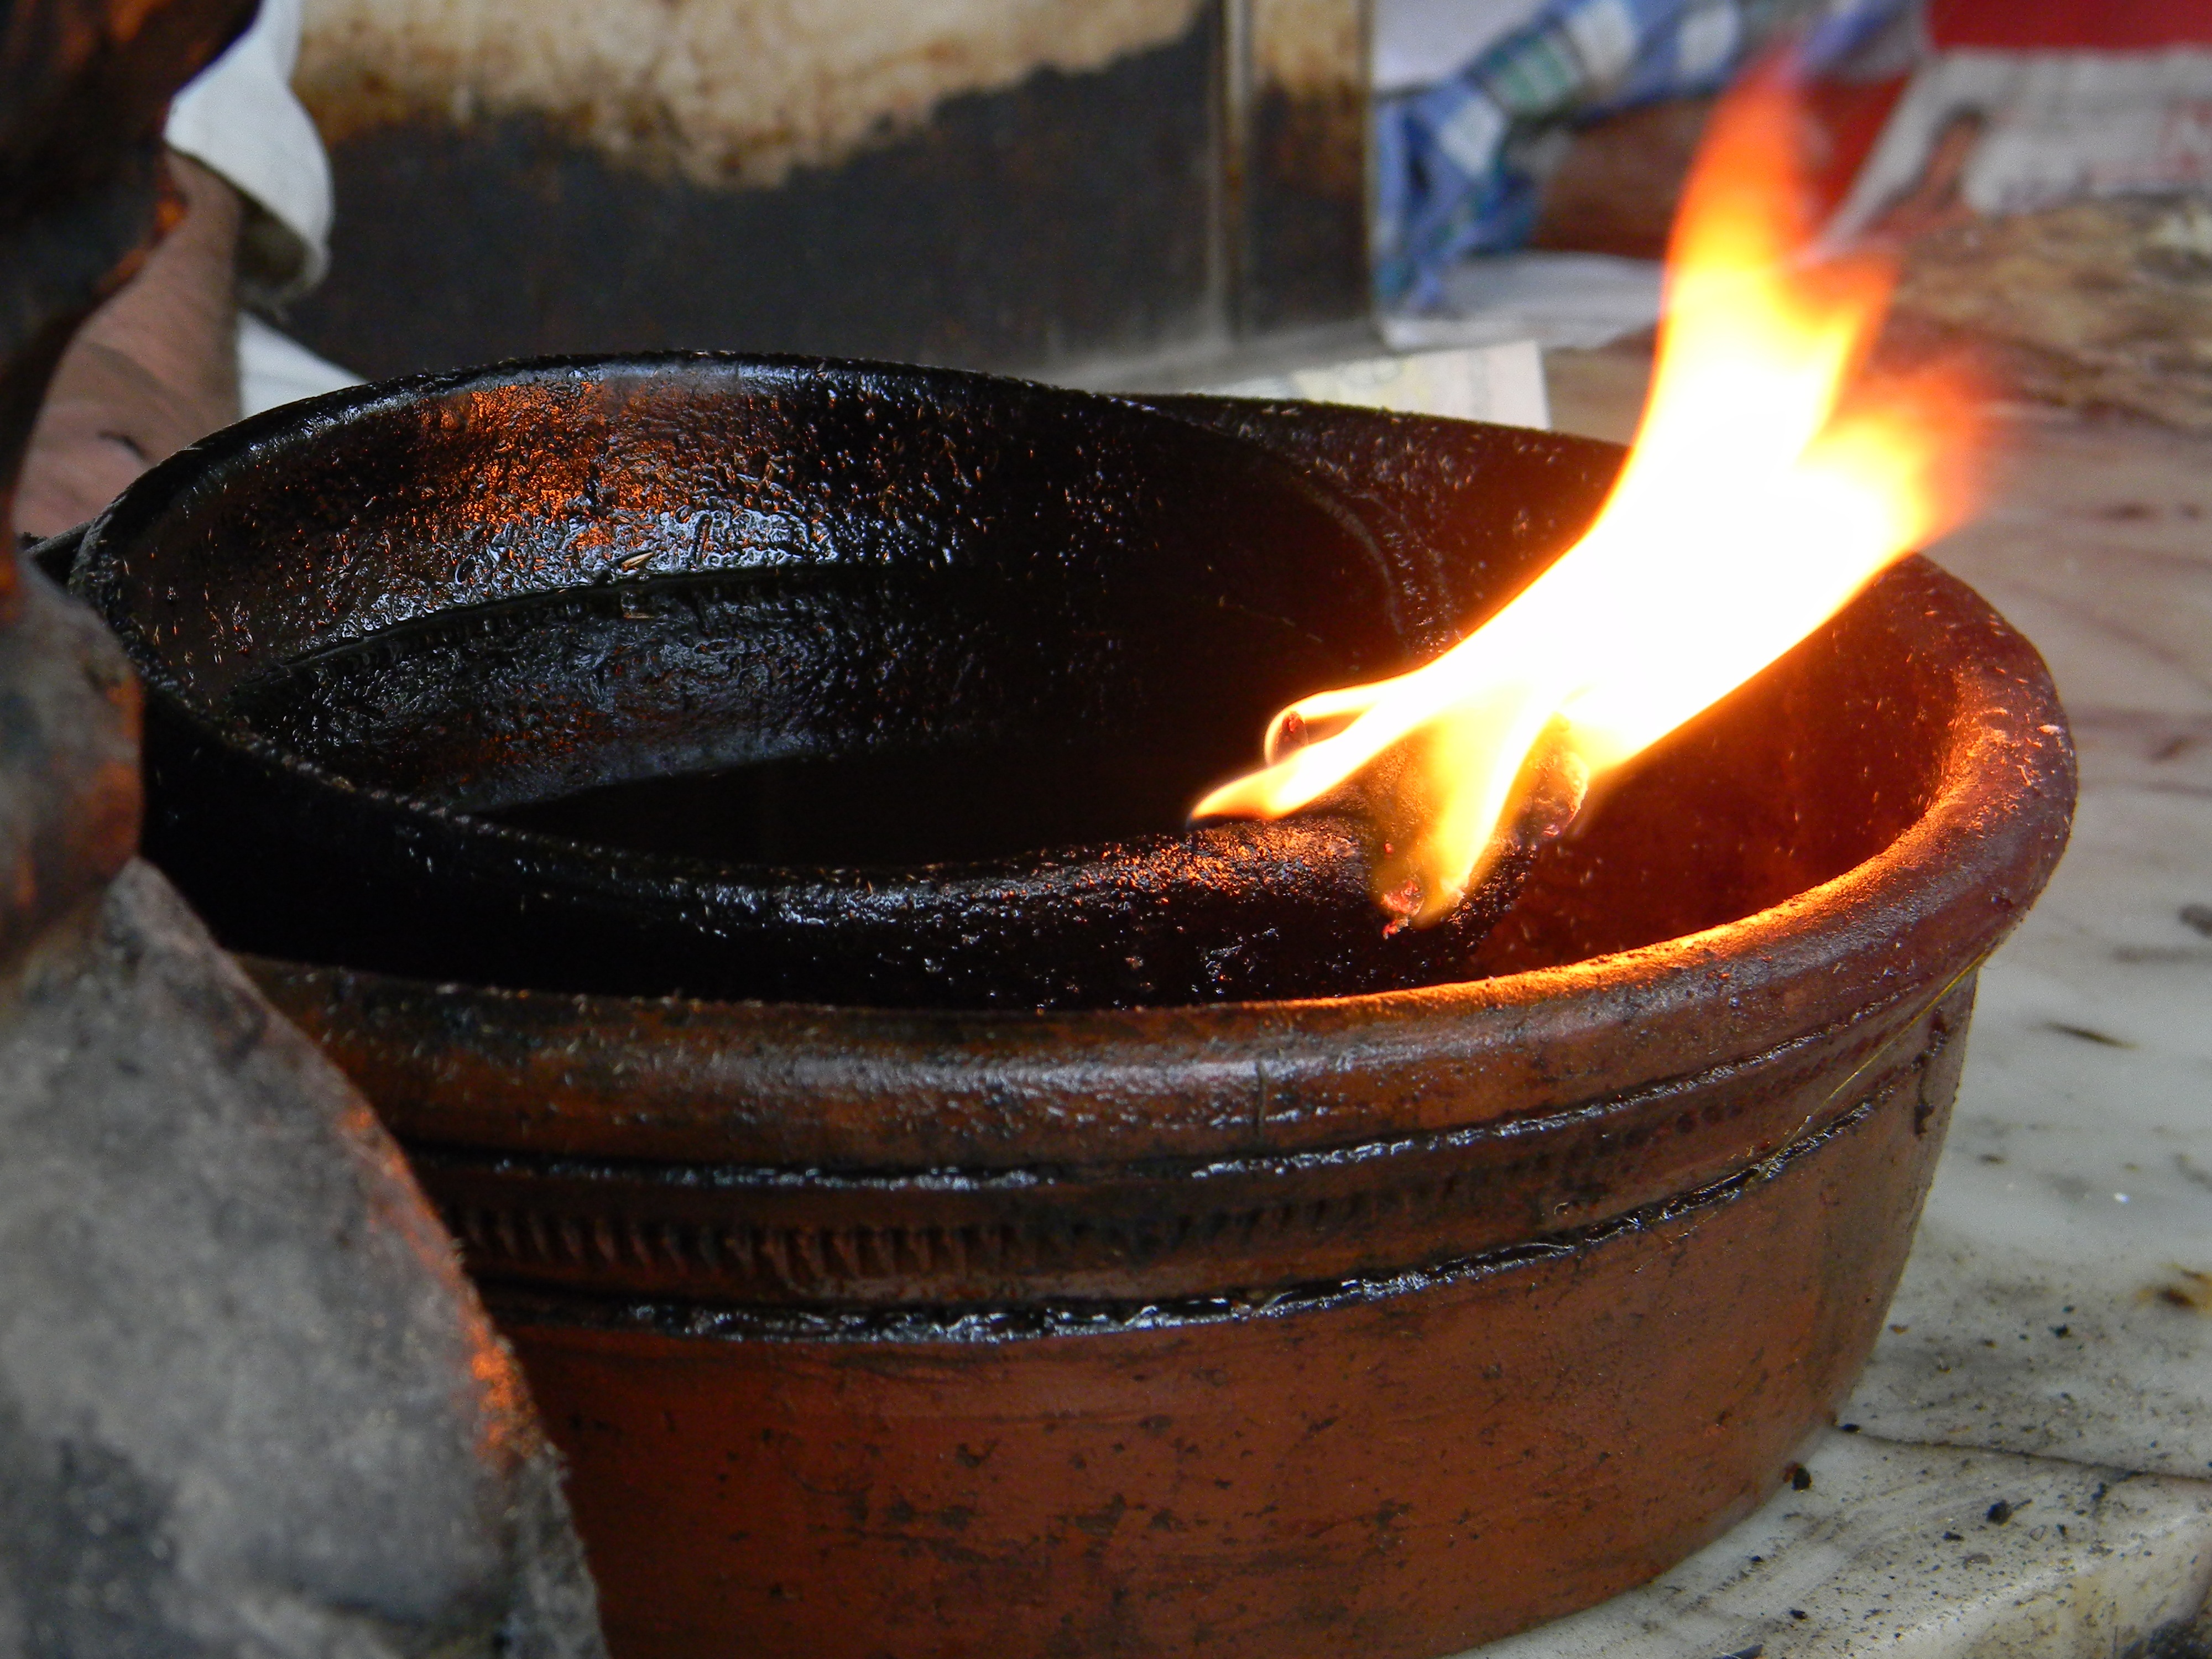
celebration, cooking, lamp, spiritual, traditional, hearth, god, islamic, man made object